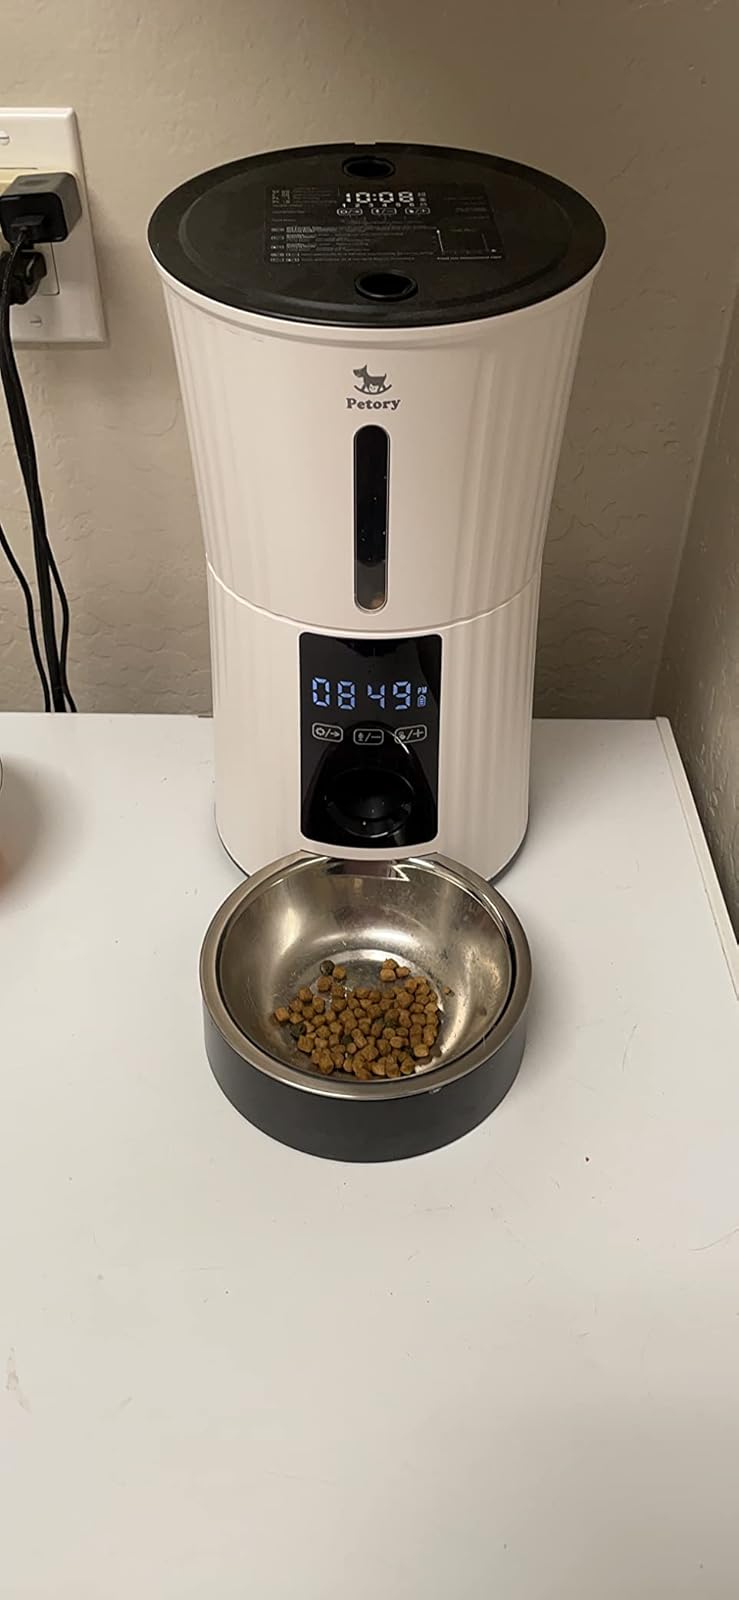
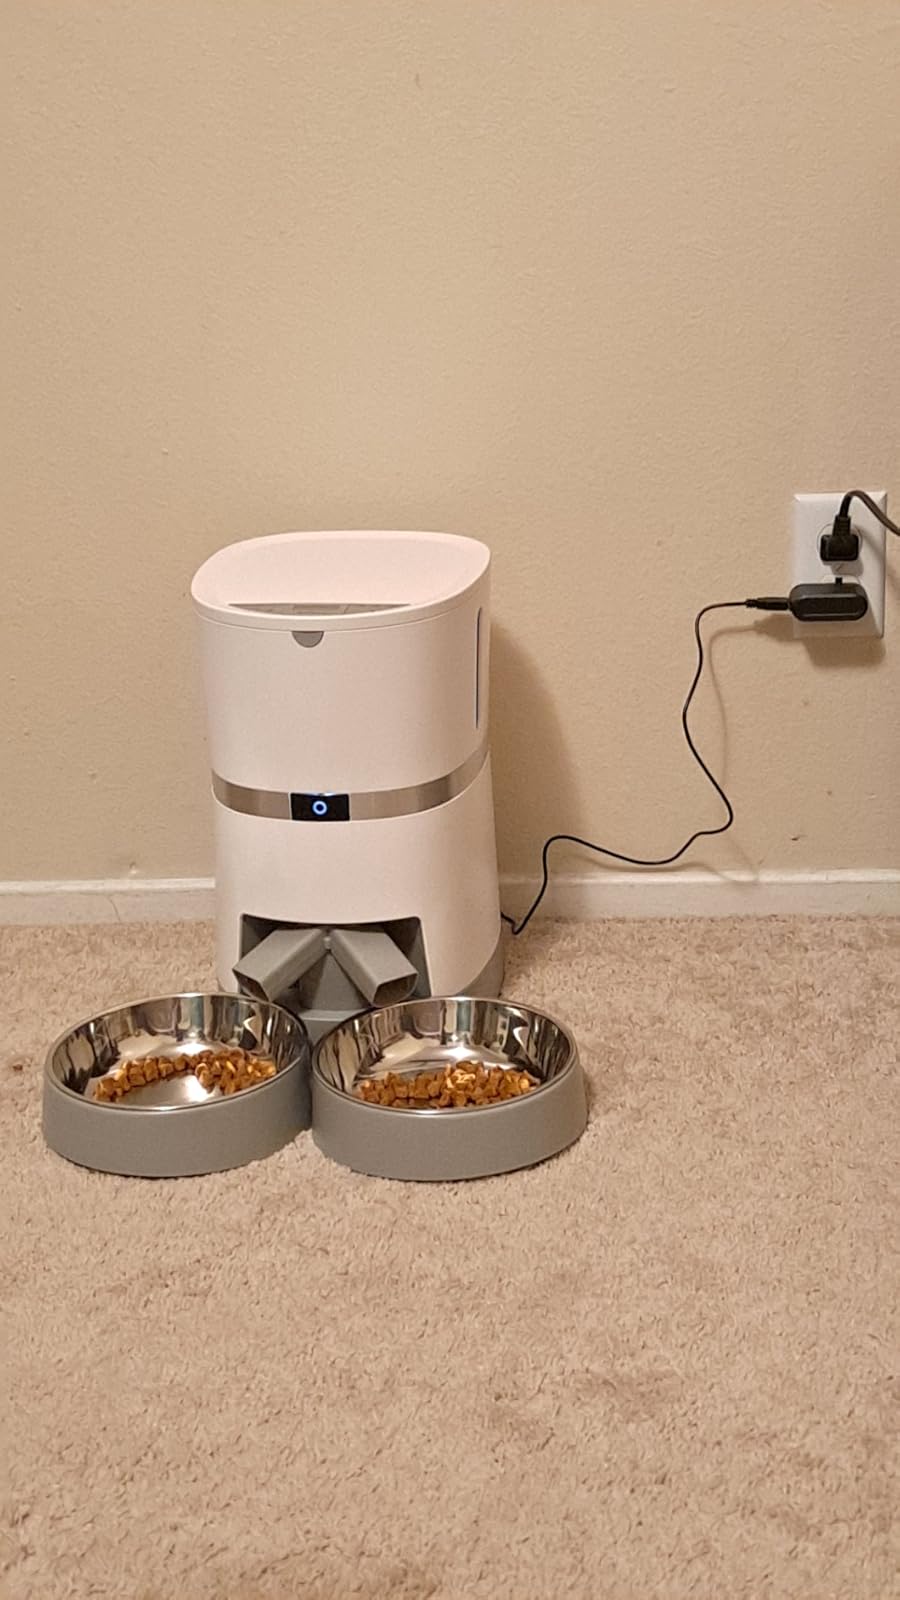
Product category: items_feeder
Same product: no